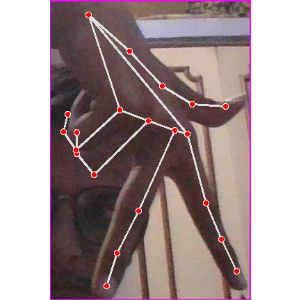
अक्षर: ग